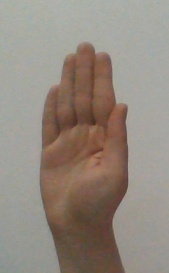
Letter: seen